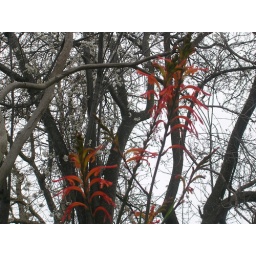
Red flowers against white blossoms in tree.